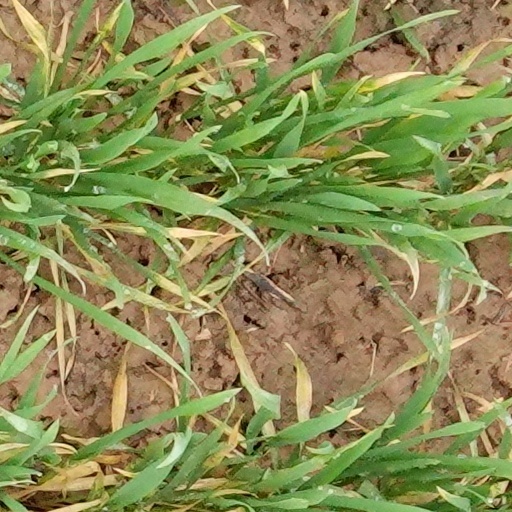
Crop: wheat